Wilmer Mizell

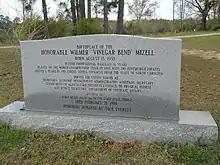
Birthplace marker and memorial to Mizell

Following his rookie season, Mizell married Nancy McAlpine. The couple had two sons: Wilmer David Jr. and James Daniel. Nancy died in 1990, and Mizell married Ruth Cox in 1991. He had met Ruth at a Washington prayer breakfast, and the two spent the next several years "promoting prayer study," according to Mike Jaffe of the Society for American Baseball Research.